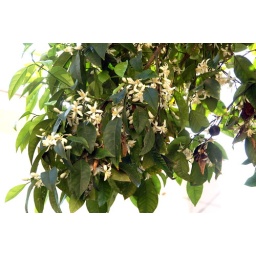
White blossoms on the attractive decorative trees which line Athenian streets, loaded with orange fruit in winter.